Failover

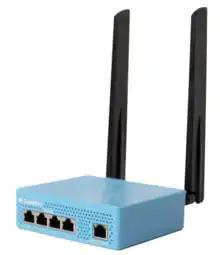
4G cellular failover for network resiliency

Failover is switching to a redundant or standby computer server, system, hardware component or network upon the failure or abnormal termination of the previously active application, server, system, hardware component, or network in a computer network. Failover and switchover are essentially the same operation, except that failover is automatic and usually operates without warning, while switchover requires human intervention.